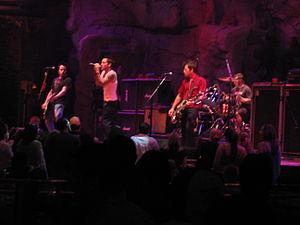
Lit est un groupe de punk rock américain, formé en Californie. Le groupe a assuré la première partie de la tournée Americana du groupe The Offspring.